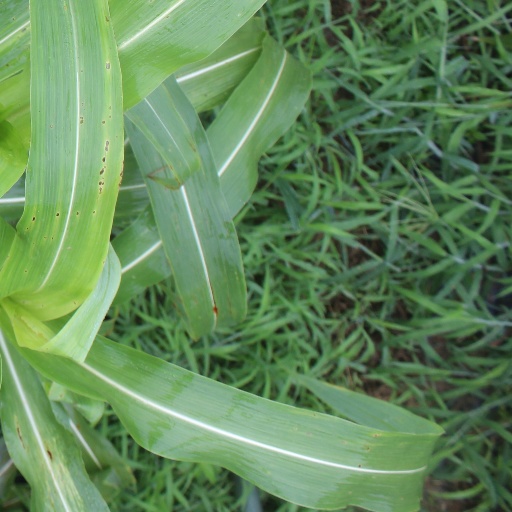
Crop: sorghum